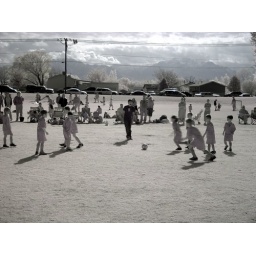
XDP + polarizer; NightShot on F828, RAW mode; WB through AbleRawer, WB again in post, swap red &amp;amp; green